Pocono Mountains

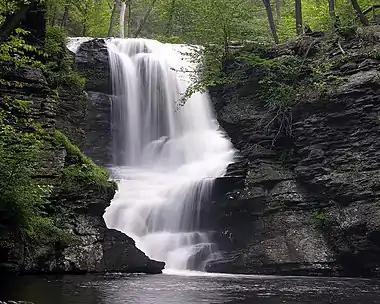
Fulmer Falls in the Childs Recreation Area

The Poconos are served by many state highways. The most used of these highways include PA 115, PA 715, PA 903 (designated in some areas as the "Highway to Adventure" because of the numerous venues and resorts along the highway), Pennsylvania Route 33, Pennsylvania Route 940, and PA 611. PA 309, a major north-south route connecting Northeastern Pennsylvania with the Delaware Valley Region, passes through the western end of the region.